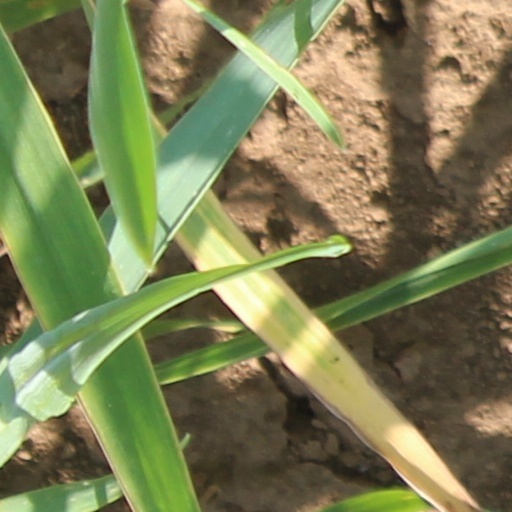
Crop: wheat